Edgar F. Luckenbach

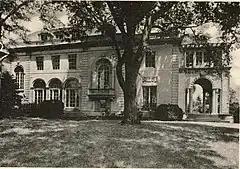
Elm Court, Sands Point, New York. Gilded age mansion of shipping magnate Edgar Luckenbach

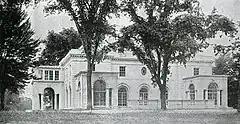
Elm Court, built in 1921 and designed by Egerton Swartwout

Edgar Luckenbach was born in Kingston, New York. His parents, both born in Germany, were Lewis (Ludwig) Luckenbach (died August 18, 1906) and Mary E. Frey (died January 24, 1926). His family then moved to Brooklyn, where Edgar attended public schools. After graduating from high school, Edgar went to Rondout, New York, to join his father in the shipping business, which had been founded in 1850.